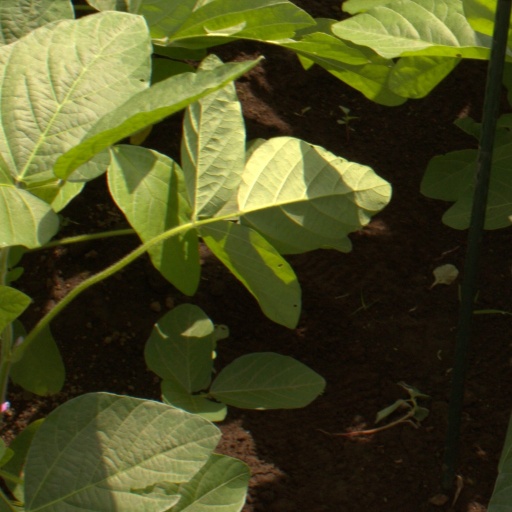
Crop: soybean